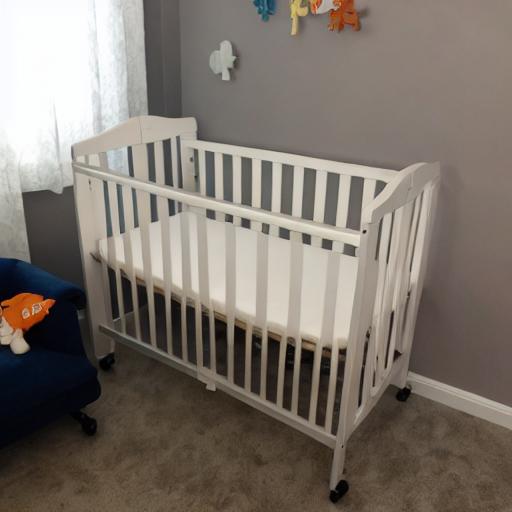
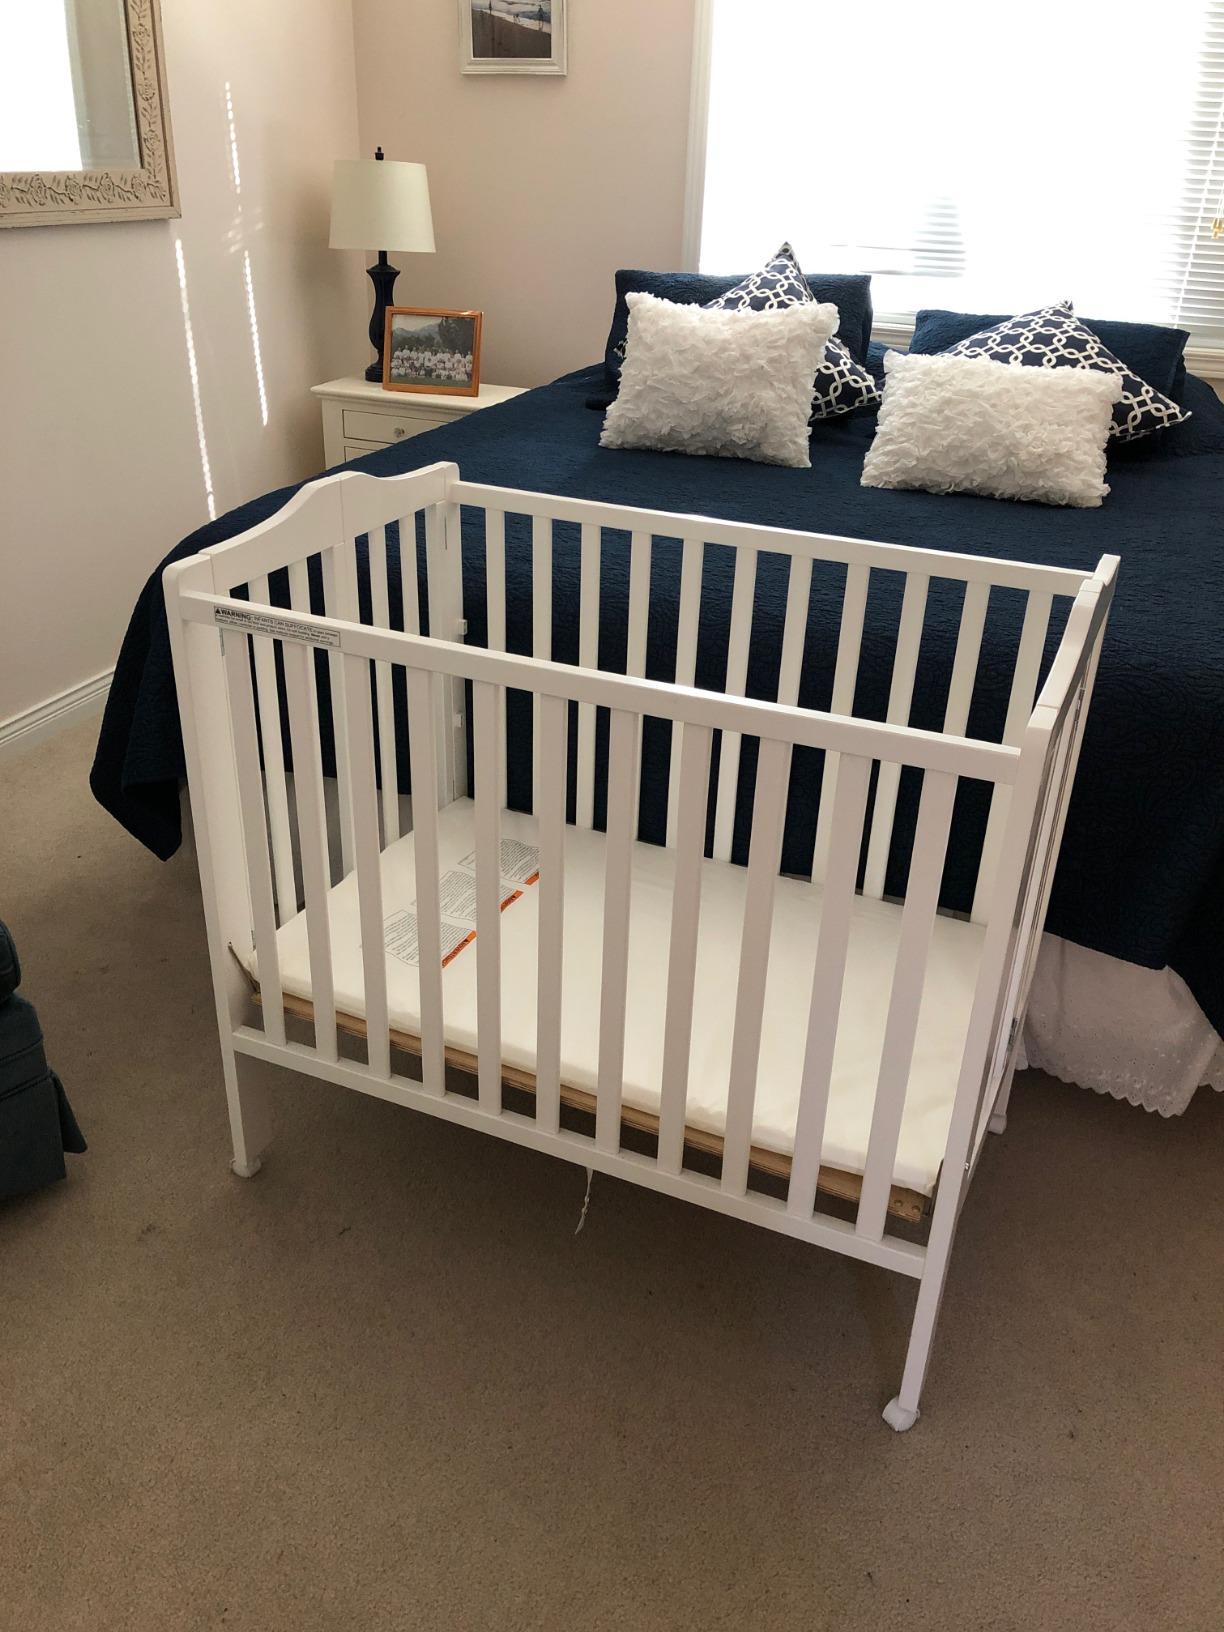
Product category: products_crib
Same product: no